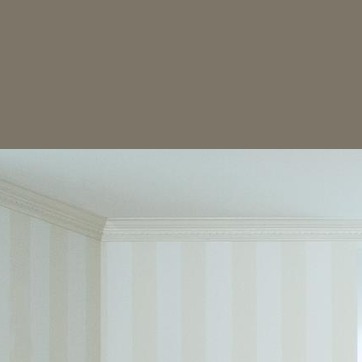
Material: painted